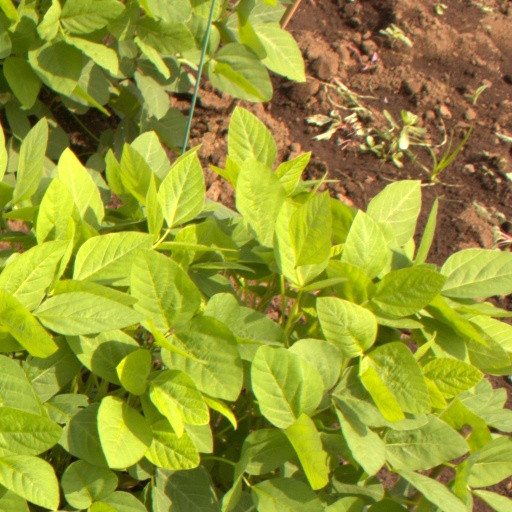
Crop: soybean